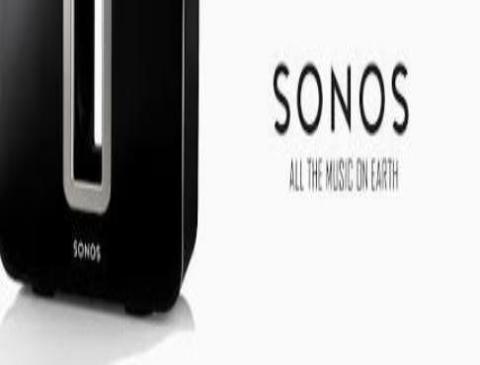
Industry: Electronic